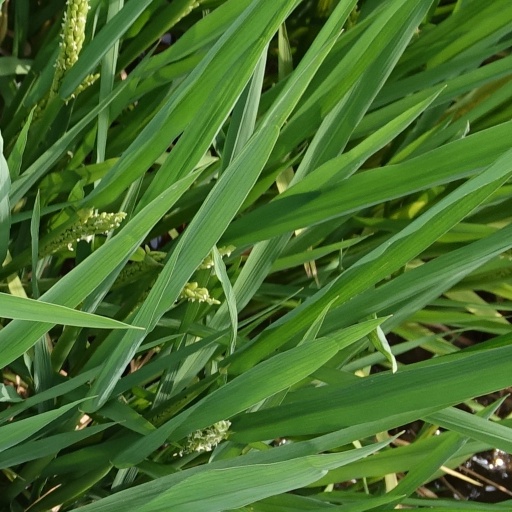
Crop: rice